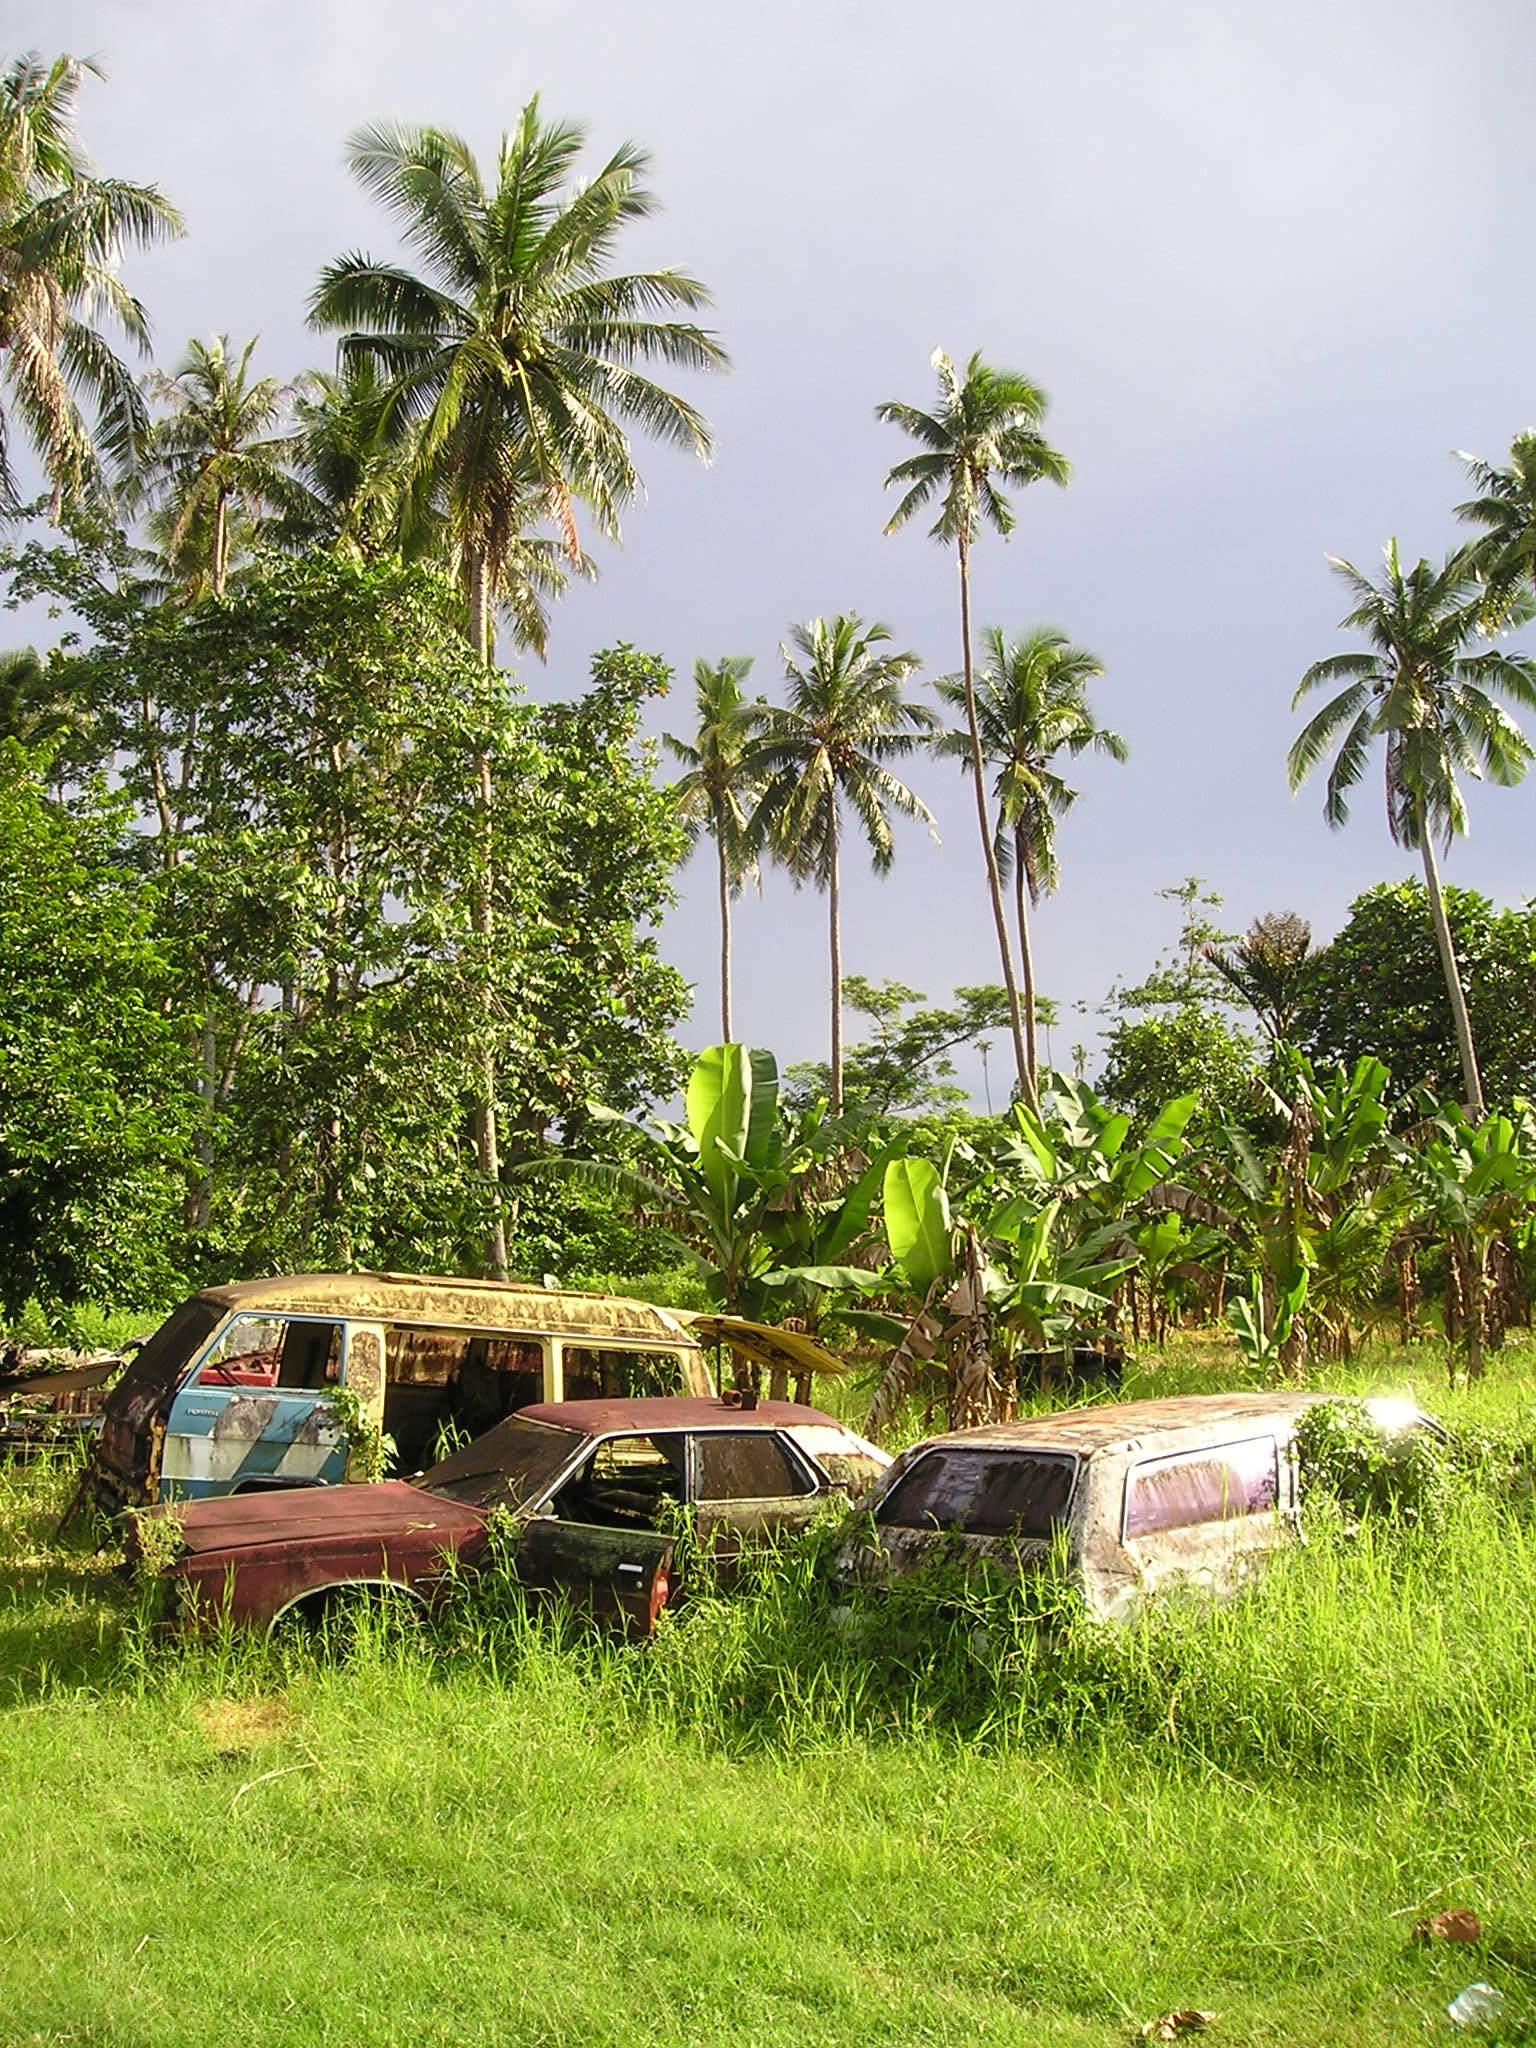
tree, grass, plant, lawn, flower, jungle, botany, garden, flora, exotic, palm trees, tropics, ecosystem, south sea, woody plant, arecales, palm family, samoa